1913 Paterson silk strike

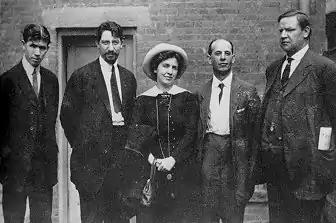
Strike leaders Patrick L. Quinlan, Carlo Tresca, Elizabeth Gurley Flynn, Adolph Lessig, and Bill Haywood.

The 1913 Paterson silk strike was a work stoppage involving silk mill workers in Paterson, New Jersey. The strike involved demands for establishment of an eight-hour day and improved working conditions. The strike began on February 1 1913 but didn't generalize until February 25 1913.The strike ended five months later, on July 28. During the course of the strike, approximately 1,850 strikers were arrested, including Industrial Workers of the World (IWW) leaders Bill Haywood and Elizabeth Gurley Flynn.